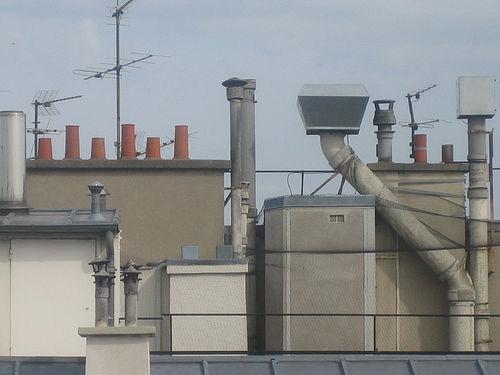
Weather: cloudy or overcast